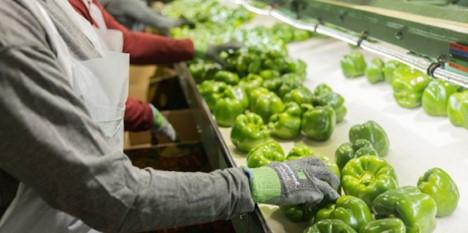
Wafanyikazi wawili wakiwa wamevalia glavu, wakiwa kwenye kiwanda cha kuchakata pilipili hoho za kijani. Wanachagua na kupanga pilipili hoho hizo, ziliko kwenye mkanda wa kusafirisha. Pilipili hoho hizo zinaonekana kua safi na zimeiva. Mazingira yanaonekana kua safi na yamepangwa vizuri.